Psych season 1

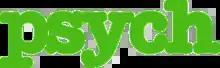
The word "psych" in a shade of green

The entire first season was officially released on DVD in Region 1 on June 26, 2007, becoming available in both the United States and Canada. The release came nearly a year after the pilot premiered. The box set is simply titled "Psych, the Complete First Season" and is marked with a green color scheme. The release set consists of episodes with Dolby Digital 5.1 surround sound and widescreen format, enhanced for television with a 16:9 aspect ratio, although not in high definition (HD). It received no rating from the MPAA. The set is distributed by NBCUniversal, USA Network's parent company. The same set was released in Region 4 on April 30, 2008, being made available first in Australia. It was first released in Region 2 on January 9, 2008, shortly before the start of season 3, with first availability being made in the United Kingdom. The entire season and each individual episode are available on the iTunes store.